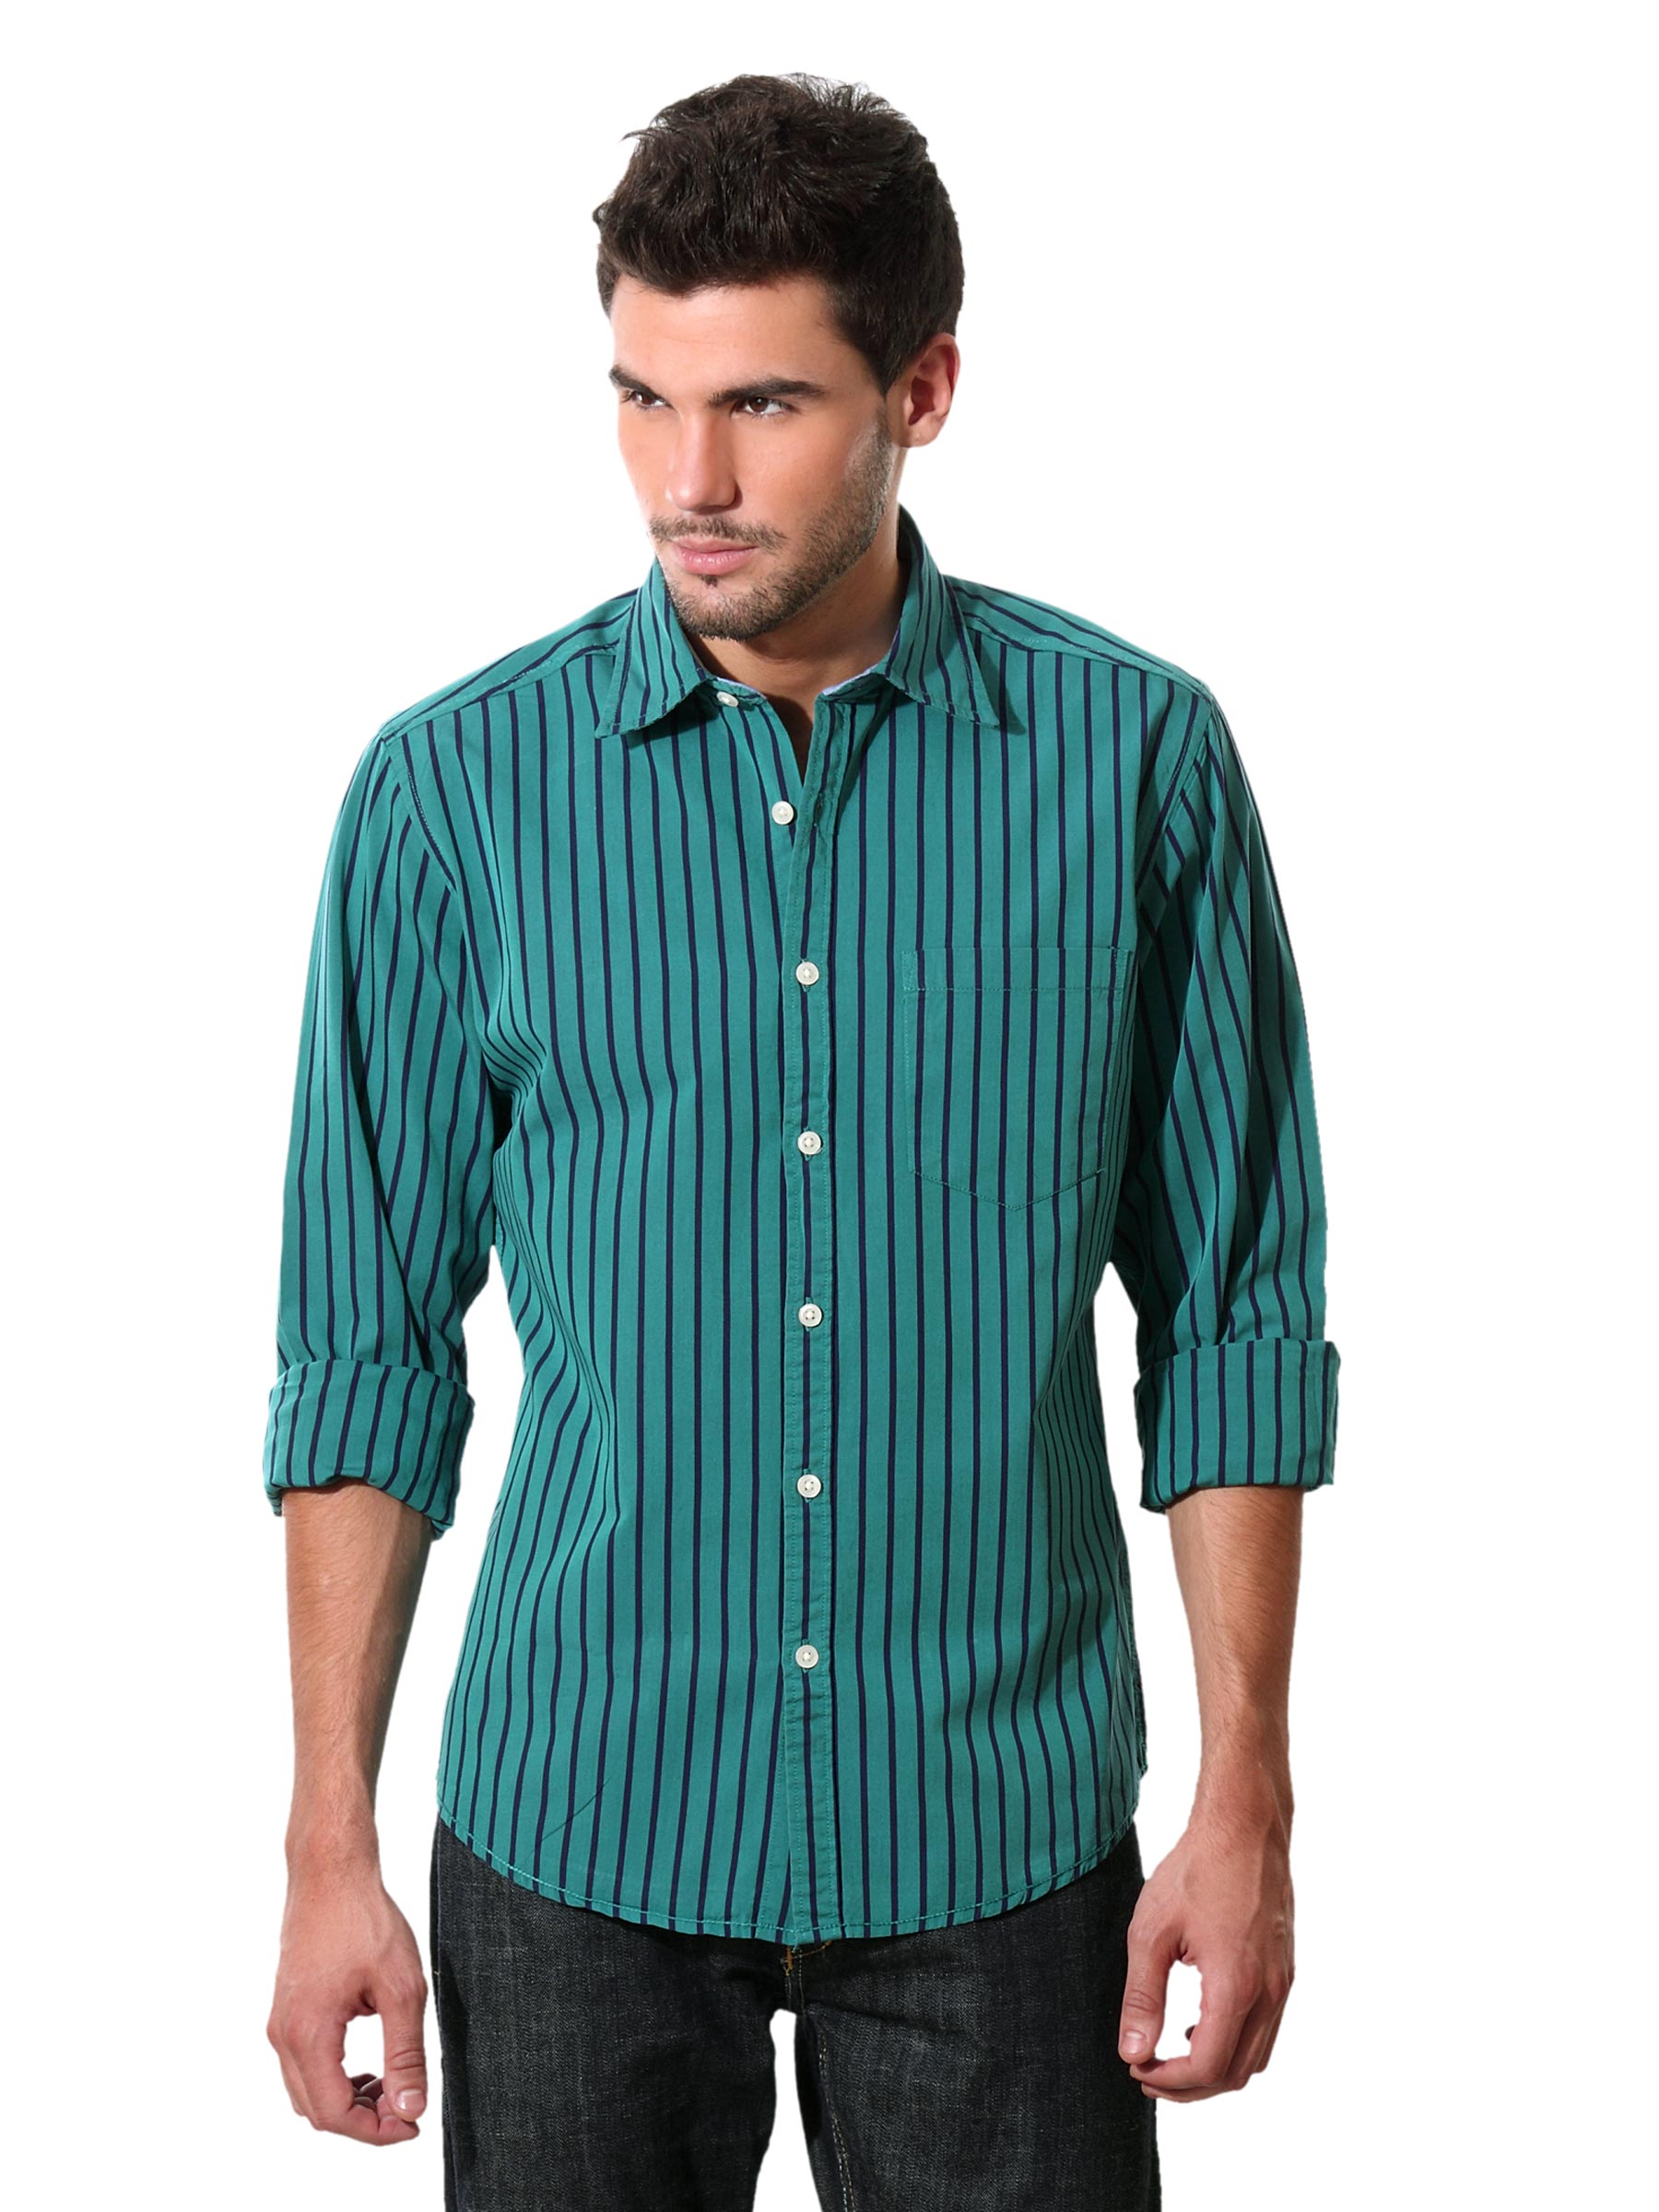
Peter England Men Green Casual Shirt
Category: Apparel / Topwear / Shirts
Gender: Men
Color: Green
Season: Summer 2012
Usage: Casual